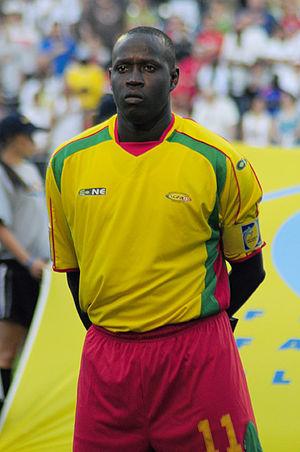
Anthony Benedict Modeste, dit Nixon, né le 30 août 1975, est un footballeur grenadien à la retraite. Il a dirigé à plusieurs reprises l'équipe nationale de Grenade.